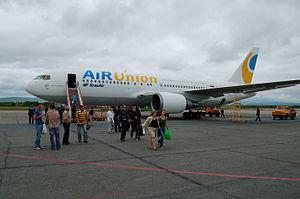
L'aéroport de Ioujno-Sakhalinsk, aussi appelé Aéroport Khomoutovo, est un aéroport desservant la ville de Ioujno-Sakhalinsk, située sur l'île russe de Sakhaline. L'aéroport fut établi en 1945 en tant que base aérienne. Avec une piste en béton de 3 400 mètres, un terminal de passagers et deux terminaux de frêt, l'aéroport de Ioujno-Sakhalinsk est le principal aéroport de l'Oblast de Sakhaline.